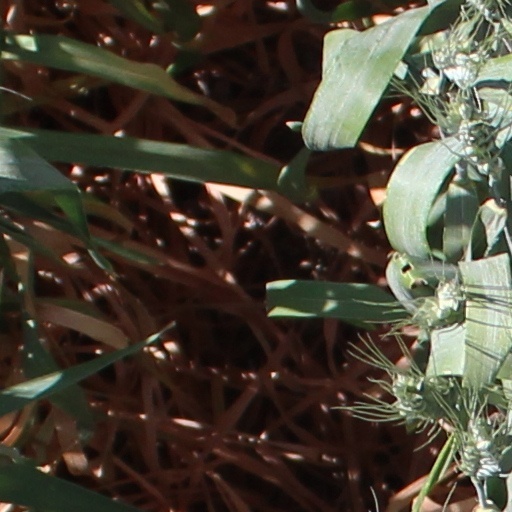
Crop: wheat